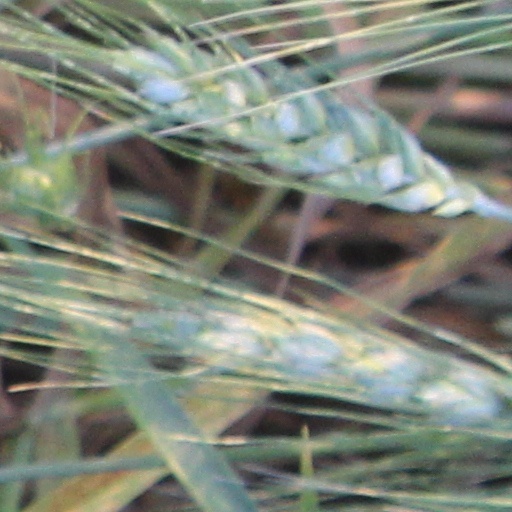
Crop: wheat